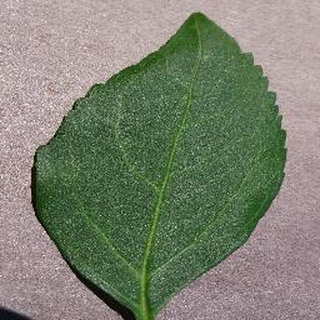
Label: healthy_cherry